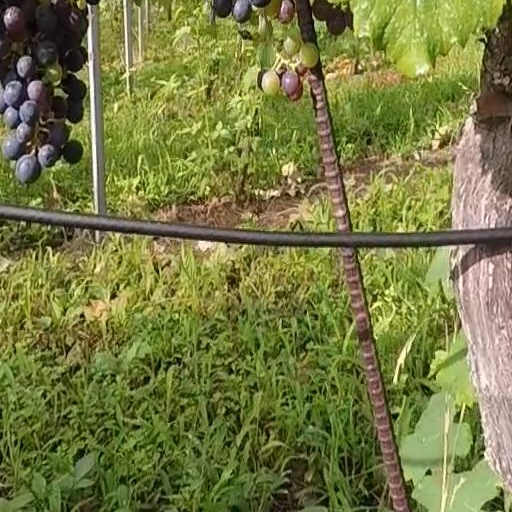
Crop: grape